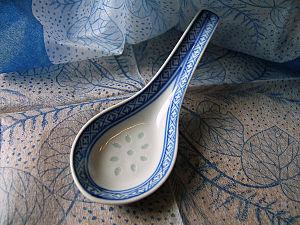
cuillère en porcelaine Italiano: cucchiaio di porcellana